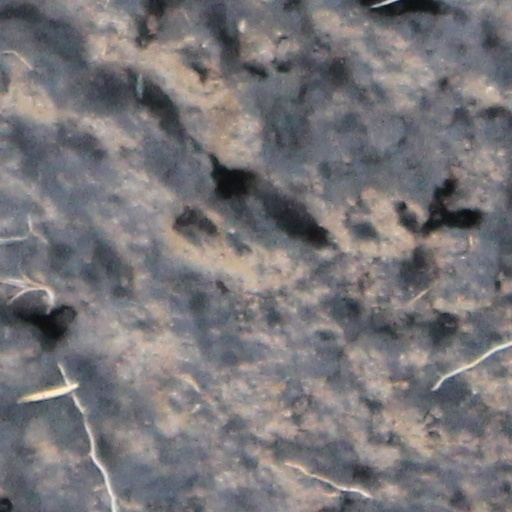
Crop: wheat